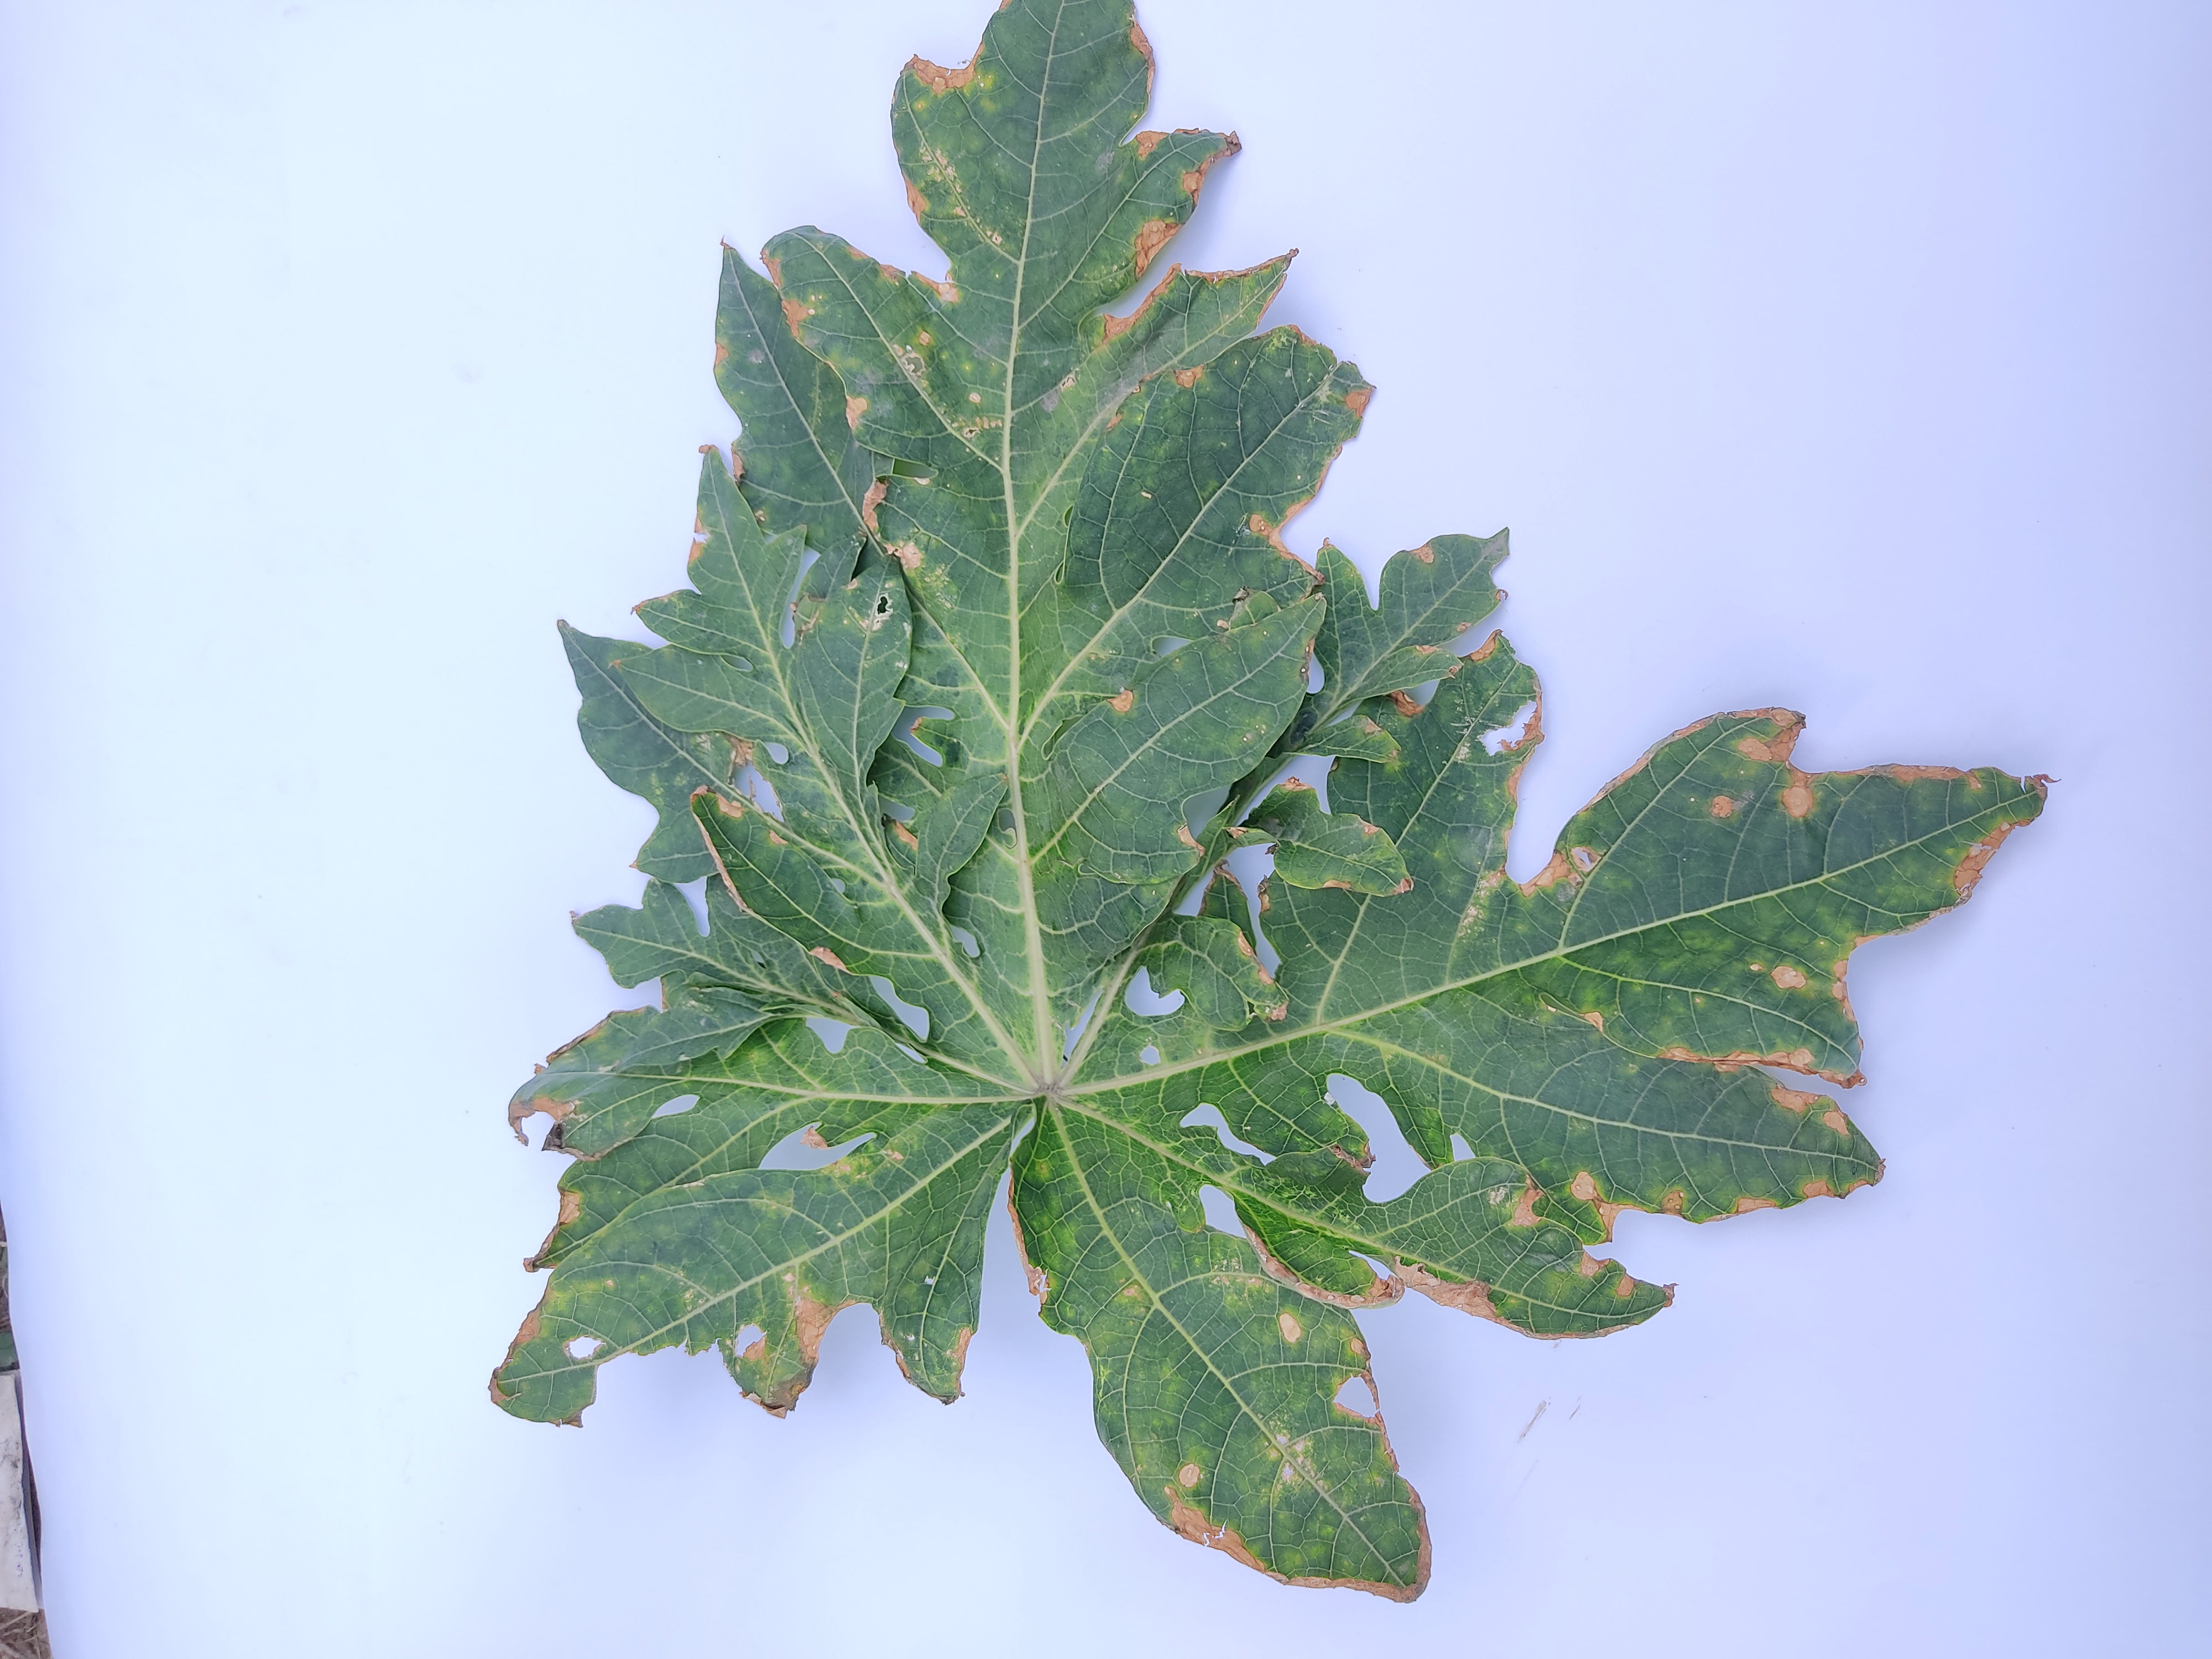
Label: Mite Disease